William Frederick Mitchell

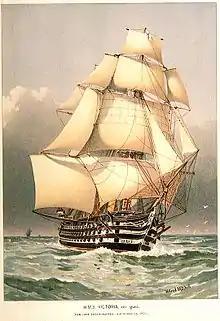
Collotype of

William Frederick Mitchell (Calshot, 1845–1914, Ryde, Isle of Wight) was a British artist commissioned to paint many naval and merchant ships.